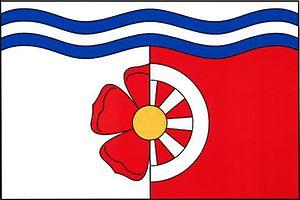
Doňov est une commune du district de Jindřichův Hradec, dans la région de Bohême-du-Sud, en République tchèque. Sa population s'élevait à 82 habitants en 2020.